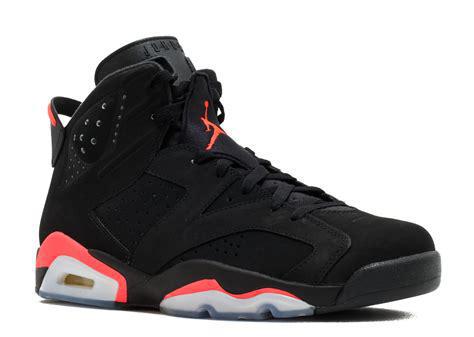
Brand: Nike
Model: Air Jordan 6